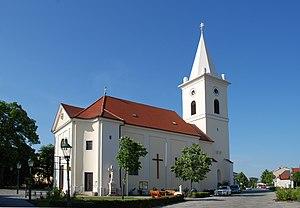
Parndorf est une commune autrichienne du district de Neusiedl am See dans le Burgenland.